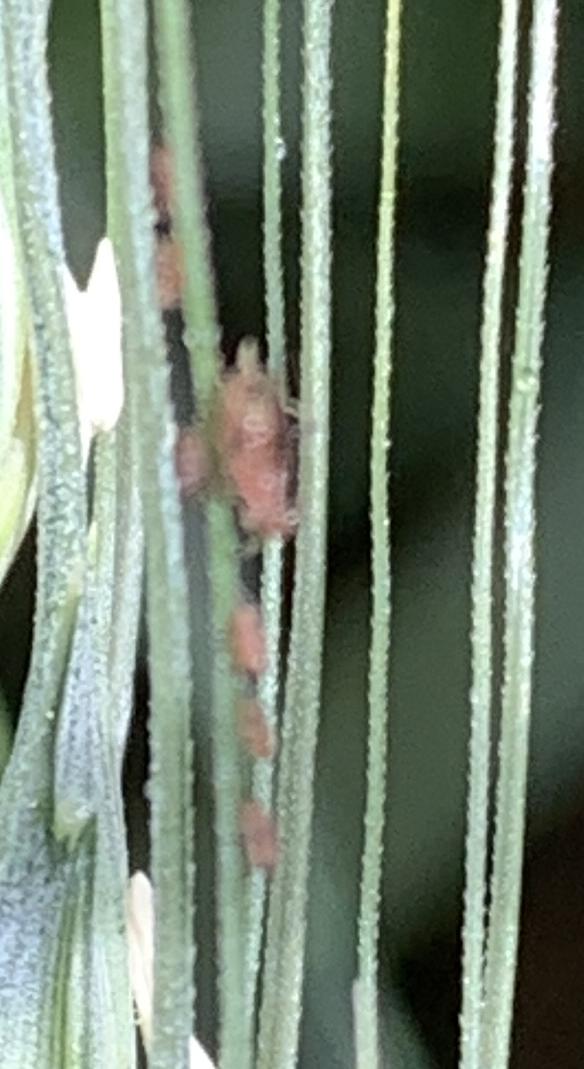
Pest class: english_grain_aphid